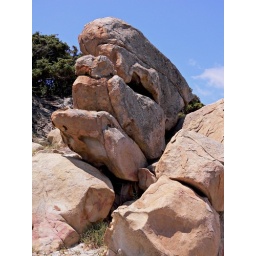
Villasimius (Ca) - Sardinian stones near the beach